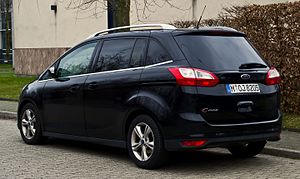
Ford C-MAX / C-MAX / Grand C-MAX (2010−)
Ford Grand C-MAX (2010−)
Ford C-MAX er en personbilsmodel fra bilfabrikanten Ford. Modellen er en kompakt MPV, som siden maj 2003 er blevet bygget på Ford-fabrikken i Saarlouis. I april 2007 fik modellen en optisk og teknisk opdatering, og blev omdøbt til Ford C-MAX.